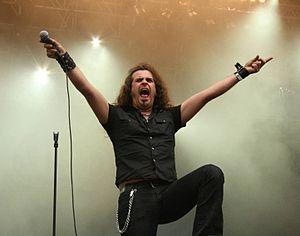
Pagan's Mind est un groupe de metal progressif et power metal norvégien, originaire de Skien.